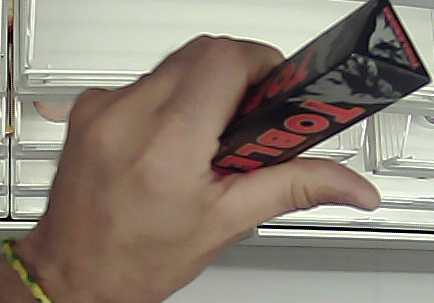
Product: toblerone_black